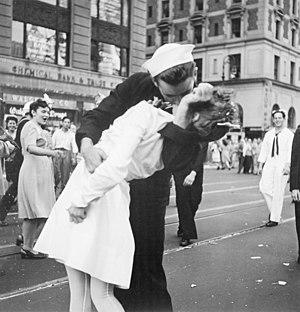
V-J Day in Times Square est une célèbre photographie prise par Alfred Eisenstaedt sur Times Square, à New York, le jour de la capitulation du Japon, le 14 août 1945. Elle montre un marin de l’US Navy largement penché sur une jeune infirmière qu'il est en train d'embrasser sur les lèvres, pour célébrer la fin de la guerre du Pacifique et la victoire des États-Unis contre leur dernier ennemi de la Seconde Guerre mondiale. Elle fut publiée dans le magazine Life une semaine après.
Unconditional Surrender est une série de statues créées par John Seward Johnson II et basées sur une photographie similaire de Victor Jorgensen intitulée Kissing the War Goodbye. Le sujet est un marin de la Seconde Guerre mondiale qui embrasse une infirmière.
La Seconde Guerre mondiale, ou Deuxième Guerre mondiale, est un conflit armé à l'échelle planétaire qui dure du 1ᵉʳ septembre 1939 au 2 septembre 1945. Ce conflit oppose schématiquement les Alliés et l’Axe.
Alfred Eisenstaedt est un photographe et un photojournaliste américain d'origine allemande.